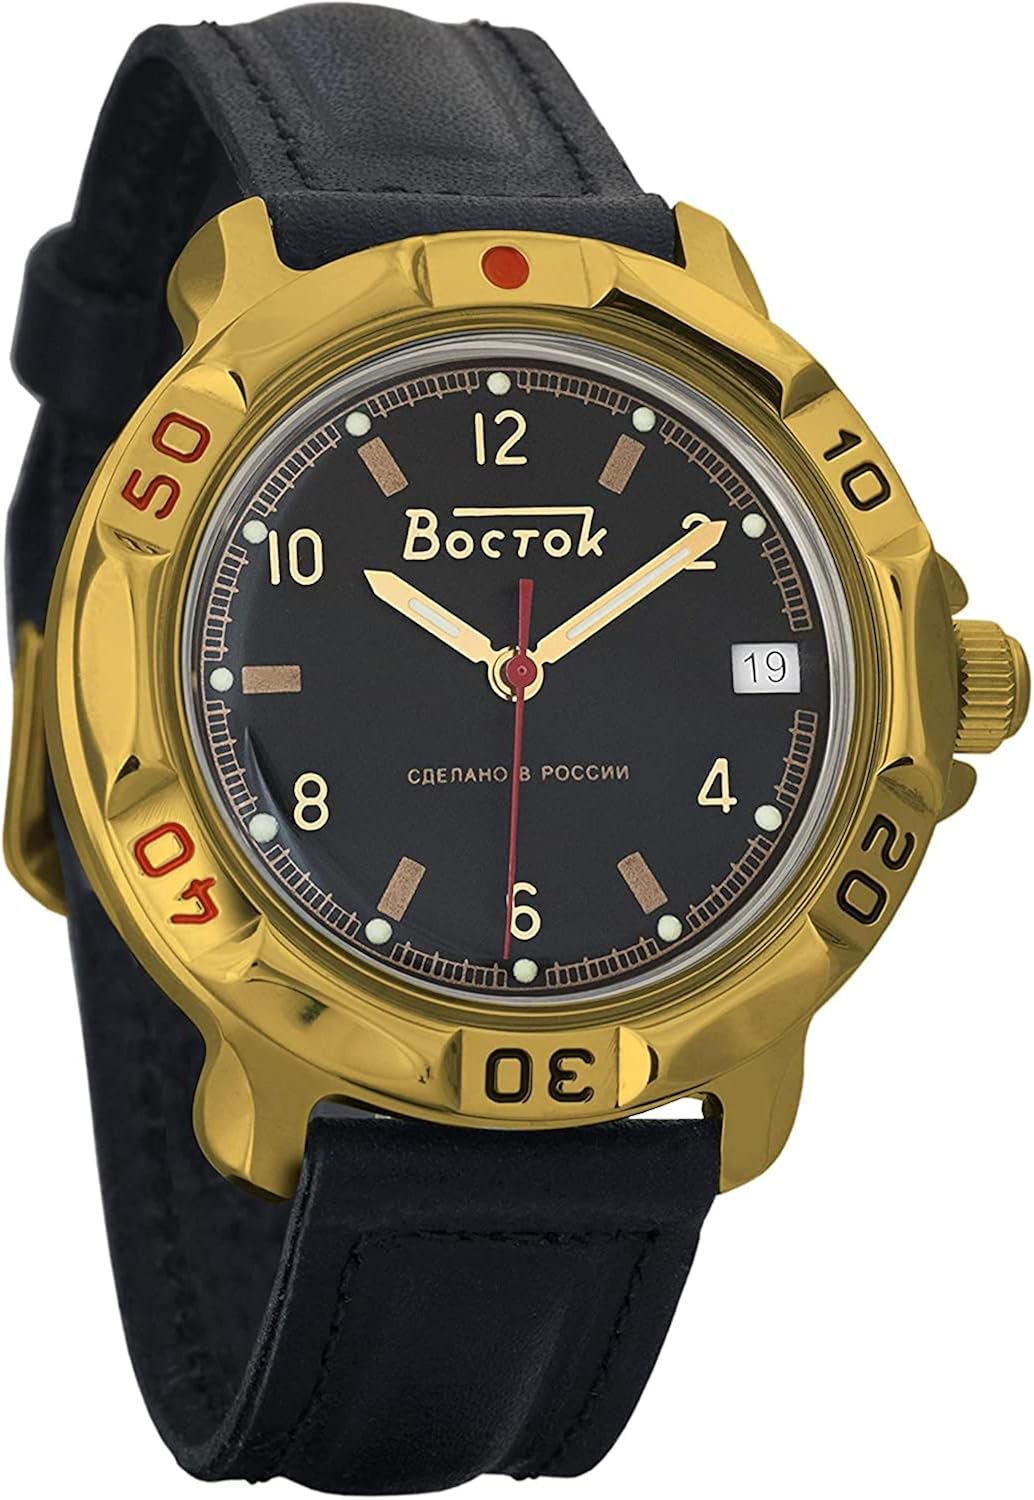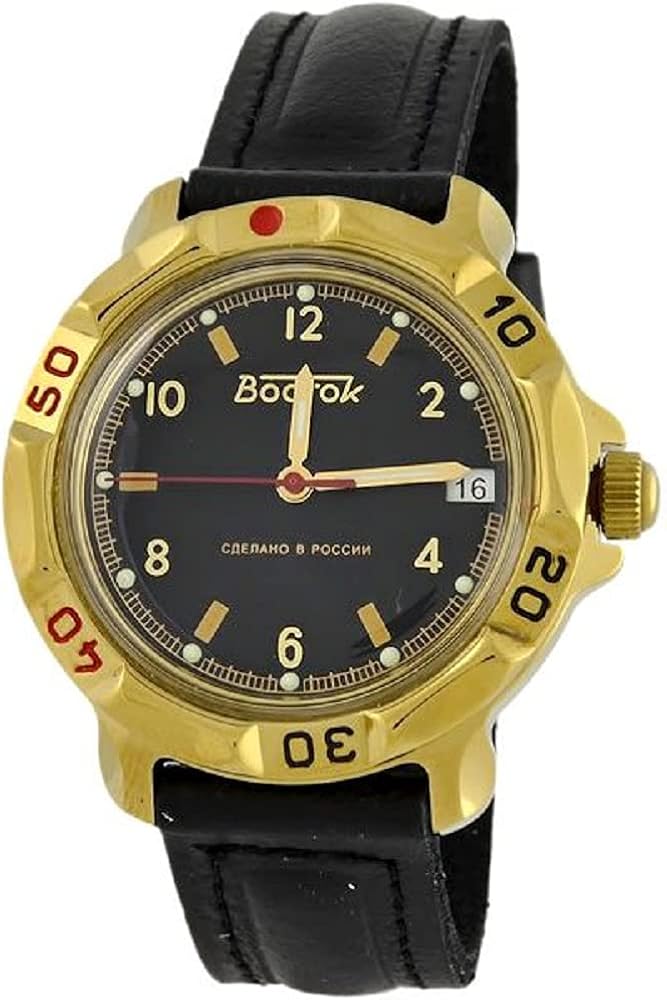
Vostok Komandirskie Classic Military Russian Commander Golden Color Watch 2414/819326
Category: AMAZON FASHION
Vostok company story starts back in 1942, when one of the Moscow watch-making plants has been evacuated from Moscow to a little town Chistopol located on the Kama River. Defense equipment was the only company output during war years, but as soon as the war was over Vostok started to make mechanical wrist watches - the main production item ever since. In 1965 Vostok company was appointed an official supplier of watches for the Defense Department of the Soviet Union. This year marks the creation of the world-famous "Komandirskie" ("Commander") watch. Military watch grew very popular even with people who were unaware which end of the gun bullet comes off, mainly due to high precision, excessive reliability and durability. The appearance of the watch also contributes to its appeal - functional and clear-cut design invoked the feeling of belonging to the tough world of combat professional. The experience which Vostok gained through development of the army watch was the foundation of our next special watch - "Amphibian". This impressive timepiece in stainless-steel case endured the depth of 200 meters - kind of a wrist submarine. Success of the professional watches determined the company's present philosophy - to create mechanical watches maintaining precise timekeeping at any temperature, in any environment, surviving heavy pressure and blows. The viability of the chosen strategy is now time-proven. A vast multitude of people both in Russia and abroad boasting "Vostok" watches and various international prizes awarded for high quality and commercial success testify to this. In 1996 Vostok started a partnership with US "Capital Trading" company aiming to create a new generation timepiece.
Features: Imported | Watch of official supplier of the Defense Department of the Soviet Union | Mechanical VOSTOK hand-winding movement 2414A with 17 ruby jewels. Totally wound movement run not less than 36 hrs. | Water Resistant | Shock-resistant balance | Luminous hands and markings